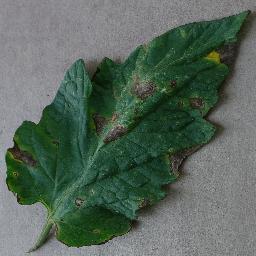
Label: Tomato___Early_blight